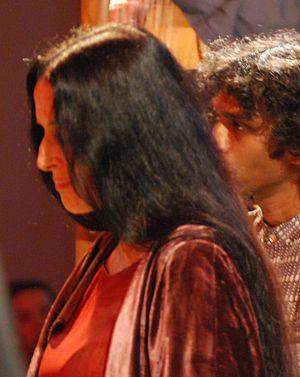
Montserrat Figueras, née le 15 mars 1942 à Barcelone et morte le 23 novembre 2011 à Bellaterra, est une chanteuse lyrique soprano espagnole de Catalogne. Elle fut l'épouse du musicien Jordi Savall avec qui, notamment, elle enregistre un large répertoire de musique médiévale du bassin méditerranéen au sein des ensembles Hespèrion XX, puis Hespèrion XXI.